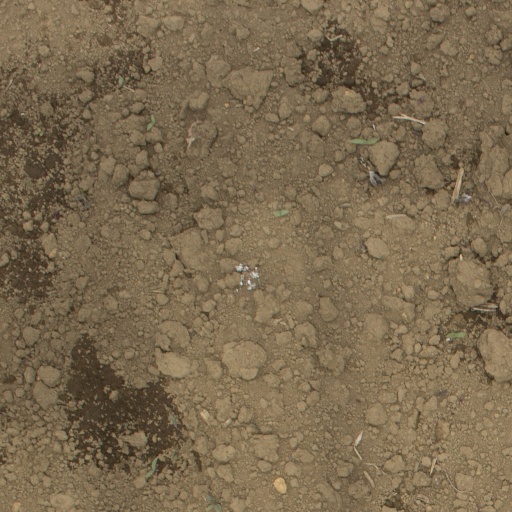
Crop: Jerusalem artichoke